Gangaroo

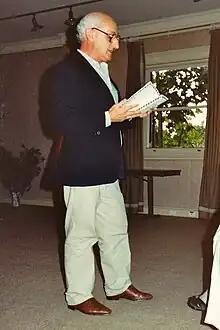
David Malouf reads from "Air Mail from Down Under" at the Sydney book launch (Goethe-Institut 1991)

The short stories in "Air Mail from Down Under" by Glenda Adams, Inez Baranay, David Brooks, Peter Carey, Helen Garner, Kate Grenville, Kris Hemensley, Nick Jose, Rudi Krausmann, David Malouf, Frank Moorhouse, Gerald Murnane, Oodgeroo Noonuccal, Janette Turner Hospital, Vicki Viidikas, Patrick White, Michael Wilding, and Renate Yates were translated into the German language by Marc Adrian, Bettina Boss, Gerald Ganglbauer, Bernd und Barbara Hüppauf, Rudi Krausmann, Olaf Reinhardt, and Nic Witton.